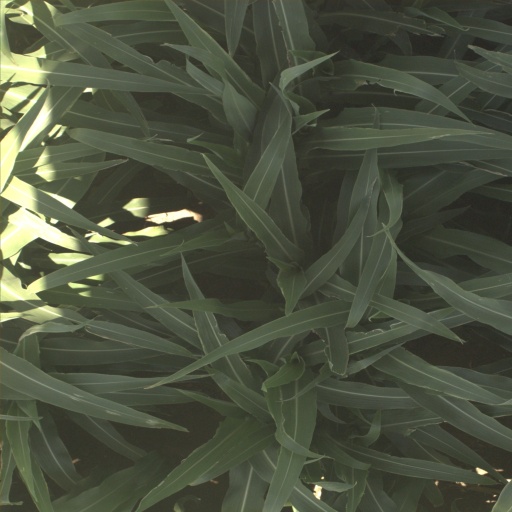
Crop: sorghum